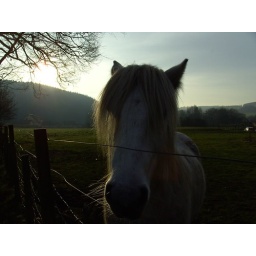
Some horses in a field in the local village